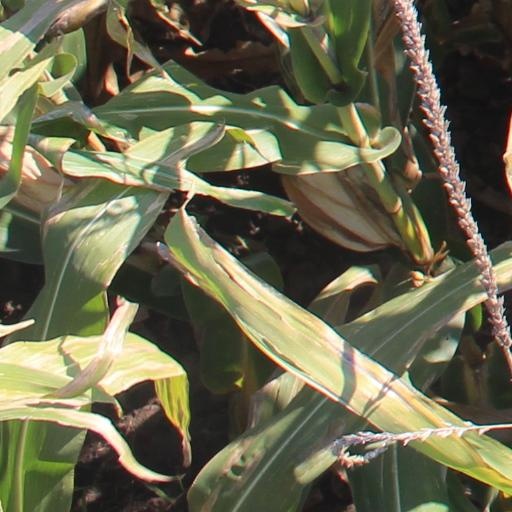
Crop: maize; corn